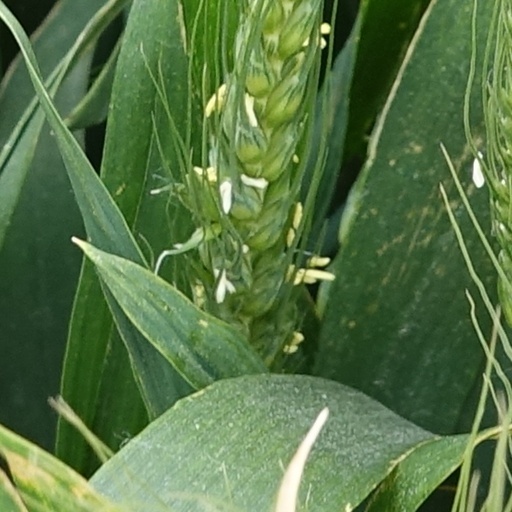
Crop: wheat